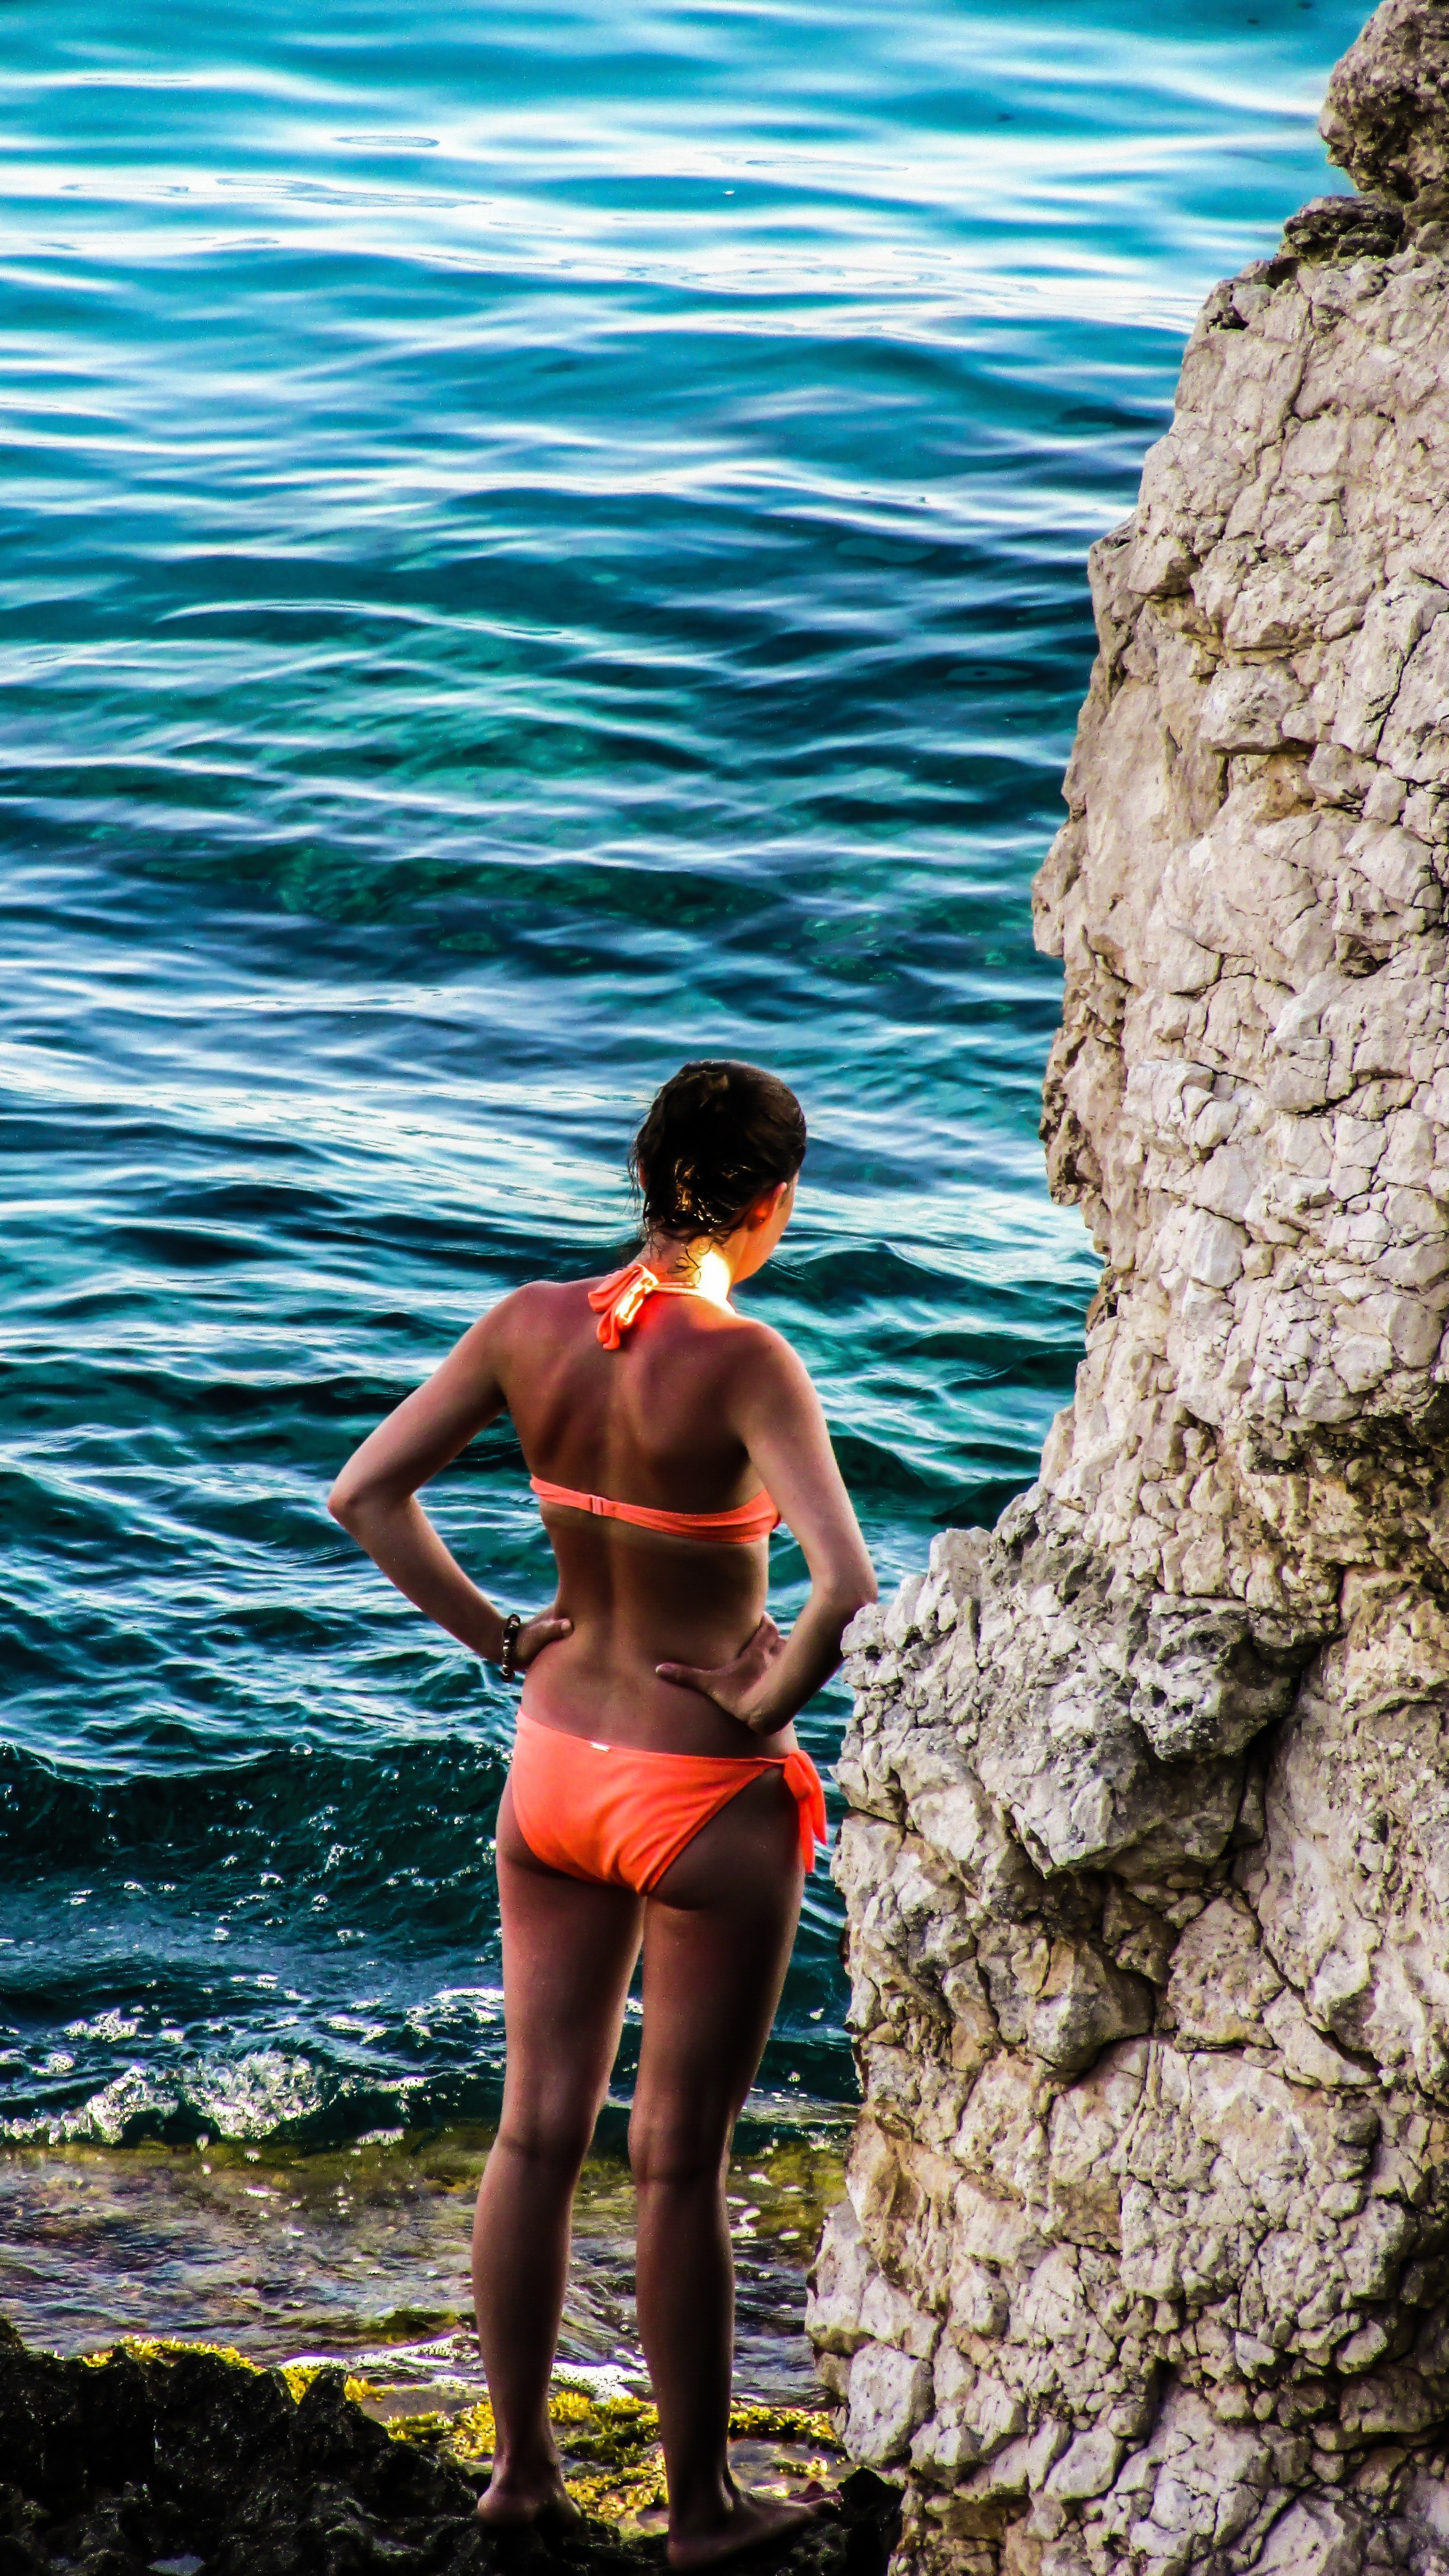
beach, sea, coast, nature, rock, ocean, girl, woman, adventure, summer, vacation, model, young, youth, holiday, clothing, tourism, leisure, muscle, bikini, active, cyprus, photo shoot